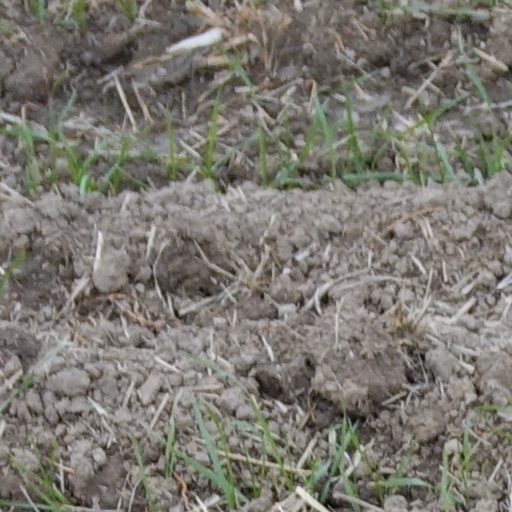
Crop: wheat